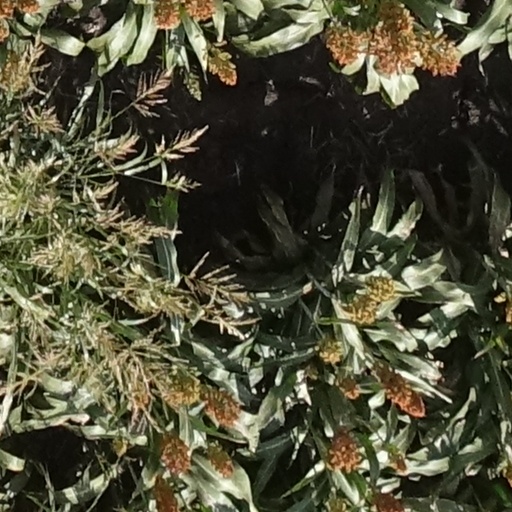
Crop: sorghum